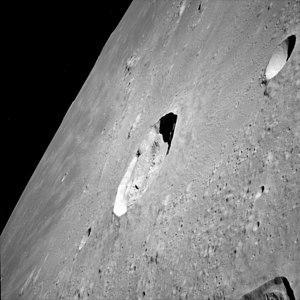
Johannes Kepler / Værker / Opkaldt efter ham
Månekrateret Kepler
Johannes Kepler var en tysk matematiker, astronom og astrolog og en af nøglefigurerne i det 17. århundredes naturvidenskabelige revolution. Han er bedst kendt for sine eponyme love om planeternes bevægelse, kodificeret af senere astronomer på basis af hans værker Astronomia nova, Harmonices Mundi og Epitome Astronomiae Copernicanae. De dannede også en del af grundlaget for Isaac Newtons tyngdelov.